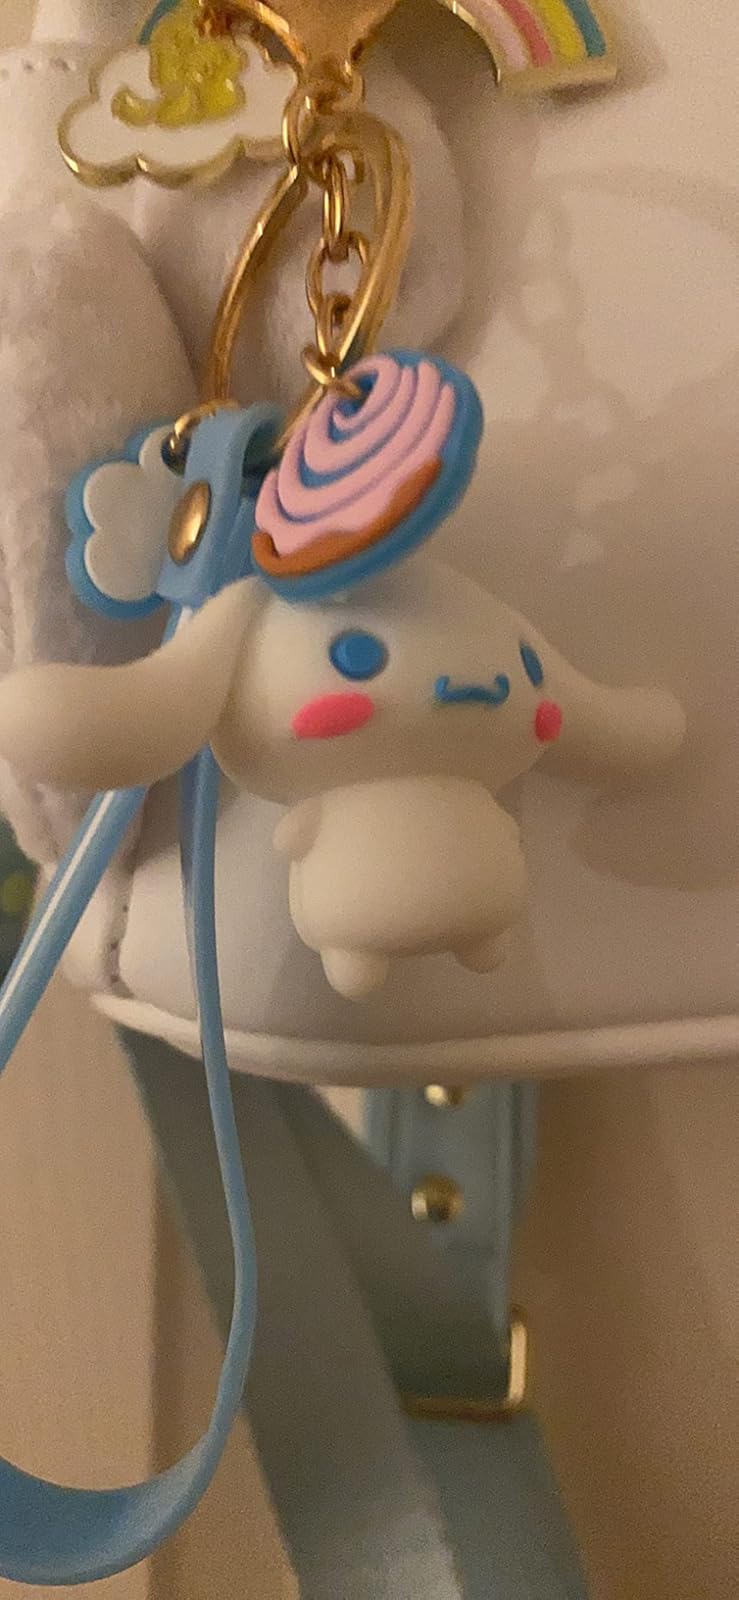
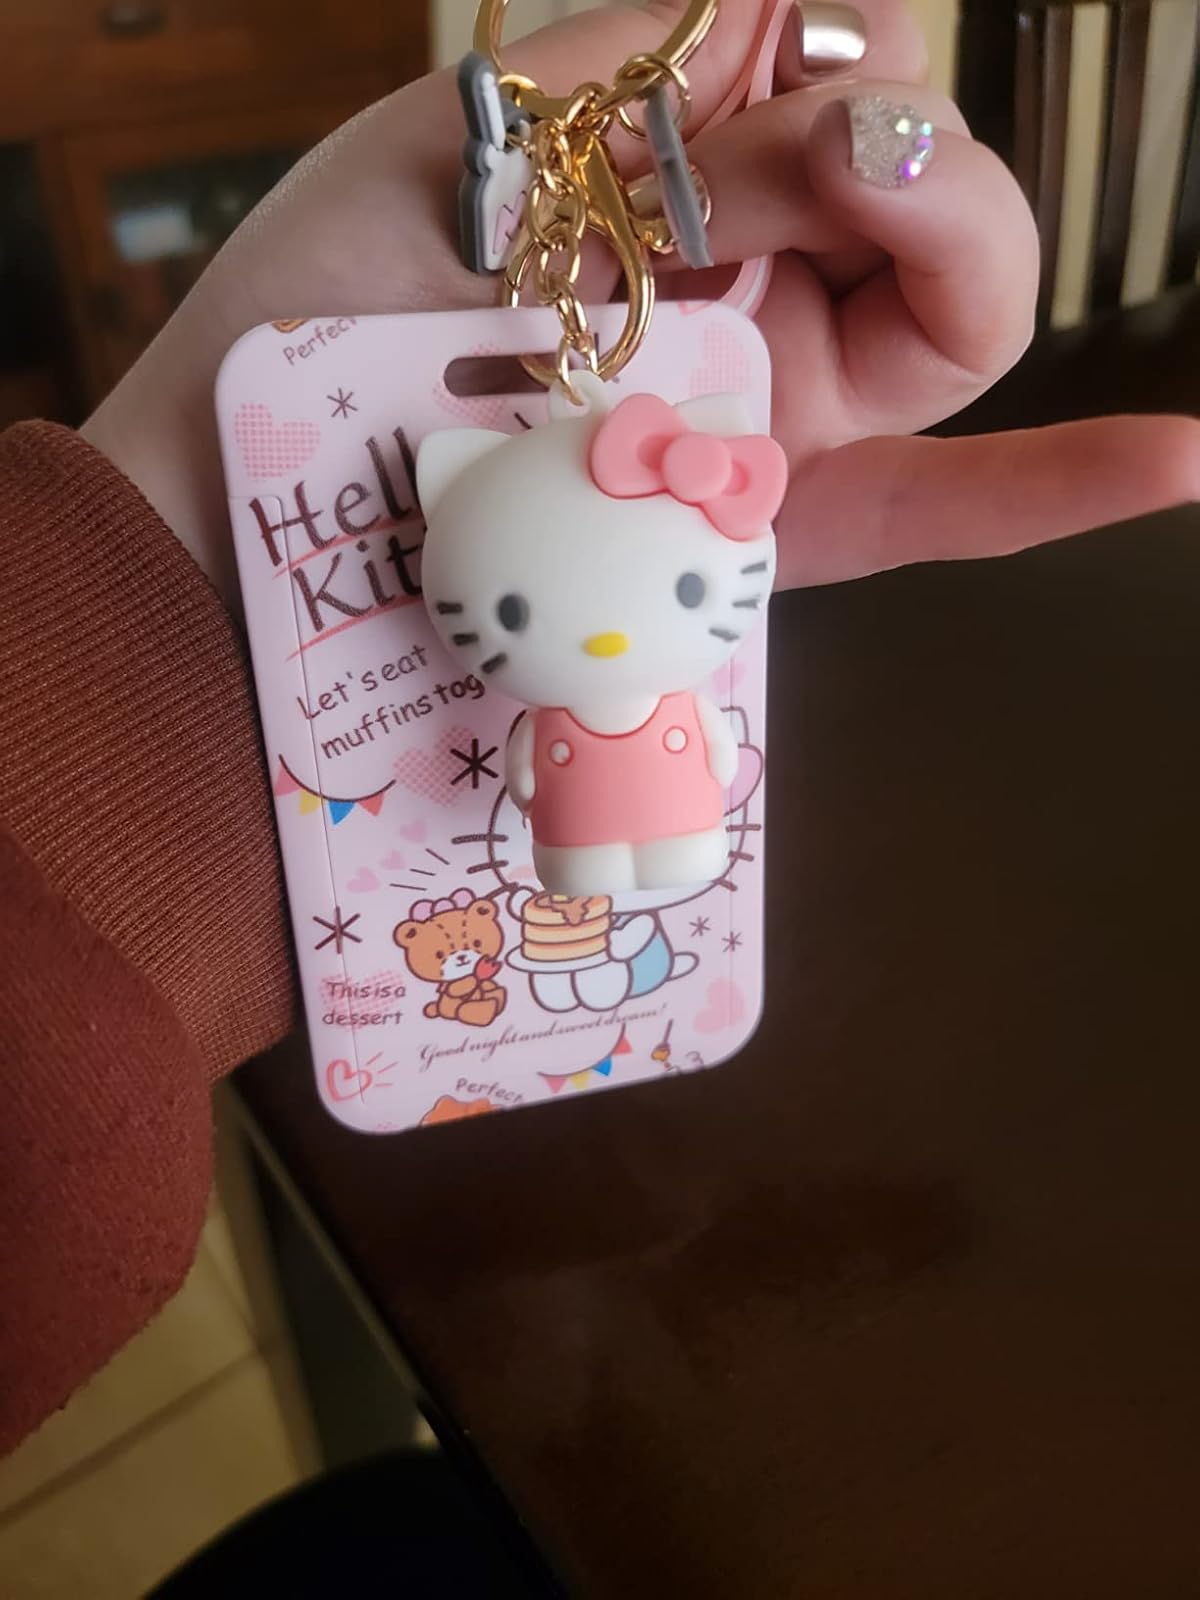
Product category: accessories_keychain
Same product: no